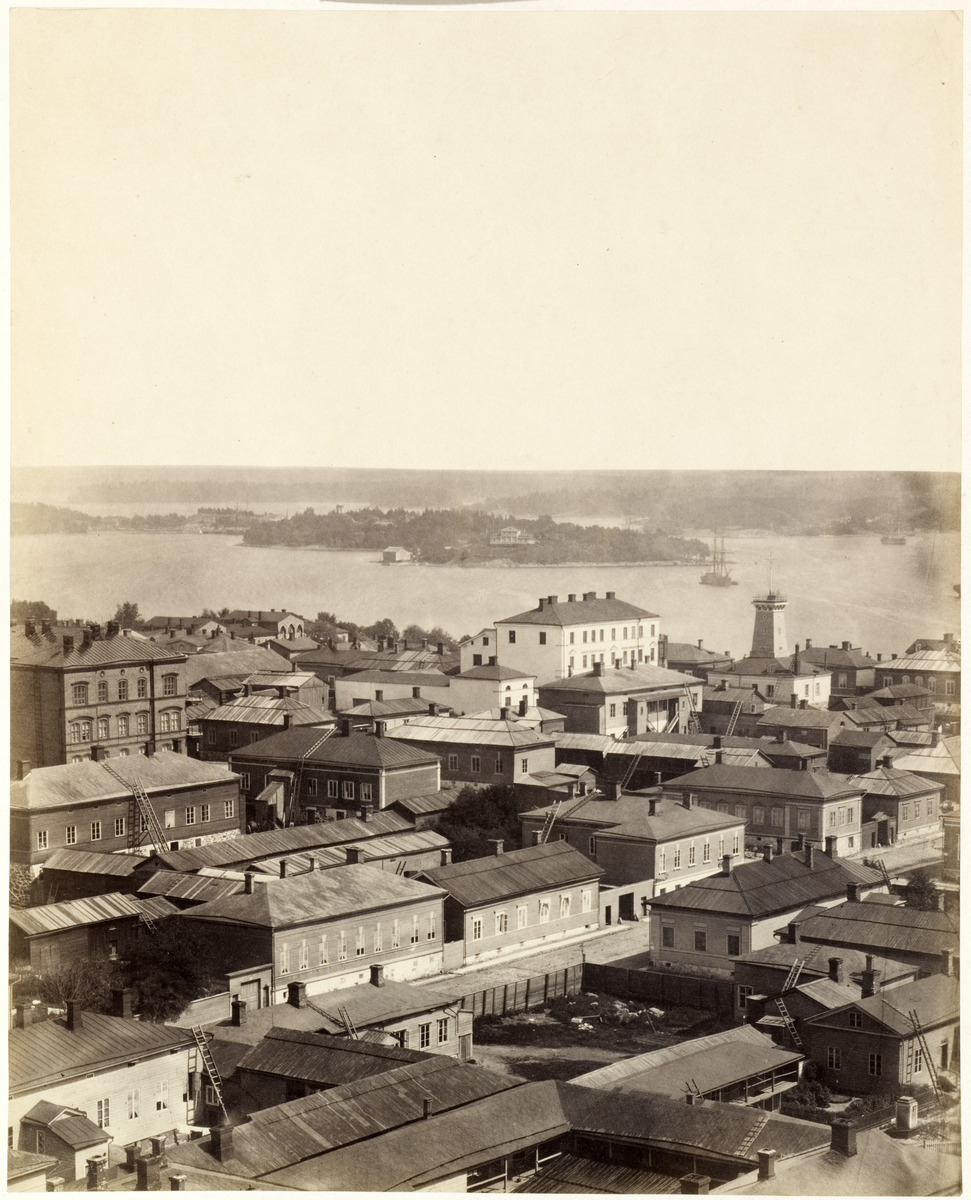
Panoraama Nikolainkirkon tornista, kuva 15
sisällön kuvaus: Panoraama Nikolainkirkon tornista, kuva 15. Etualalla Rauhankatu. mustavalkoinen
Kuvaaja: Hoffers, Eugen, valokuvaaja
Ajankohta: kuvausaika 1866
Paikka: Suomi, Uusimaa, Helsinki, Kruununhaka Helsinki
Aiheet: kadut, tiilirakennukset, puurakennukset, saaret, merivesi, laivat purjelaivat